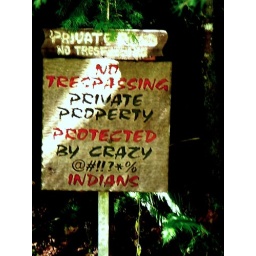
sign by my house